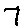
Label: 7